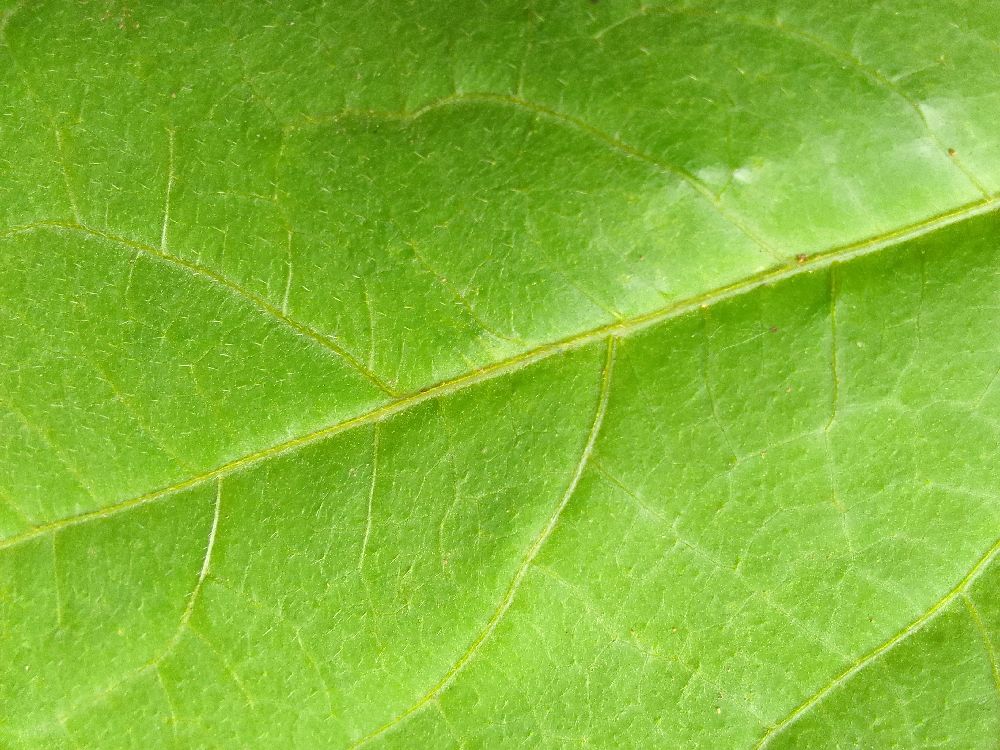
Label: healthy